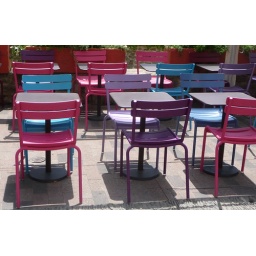
Empty chairs and tables at a restaurant in Collioure South of France